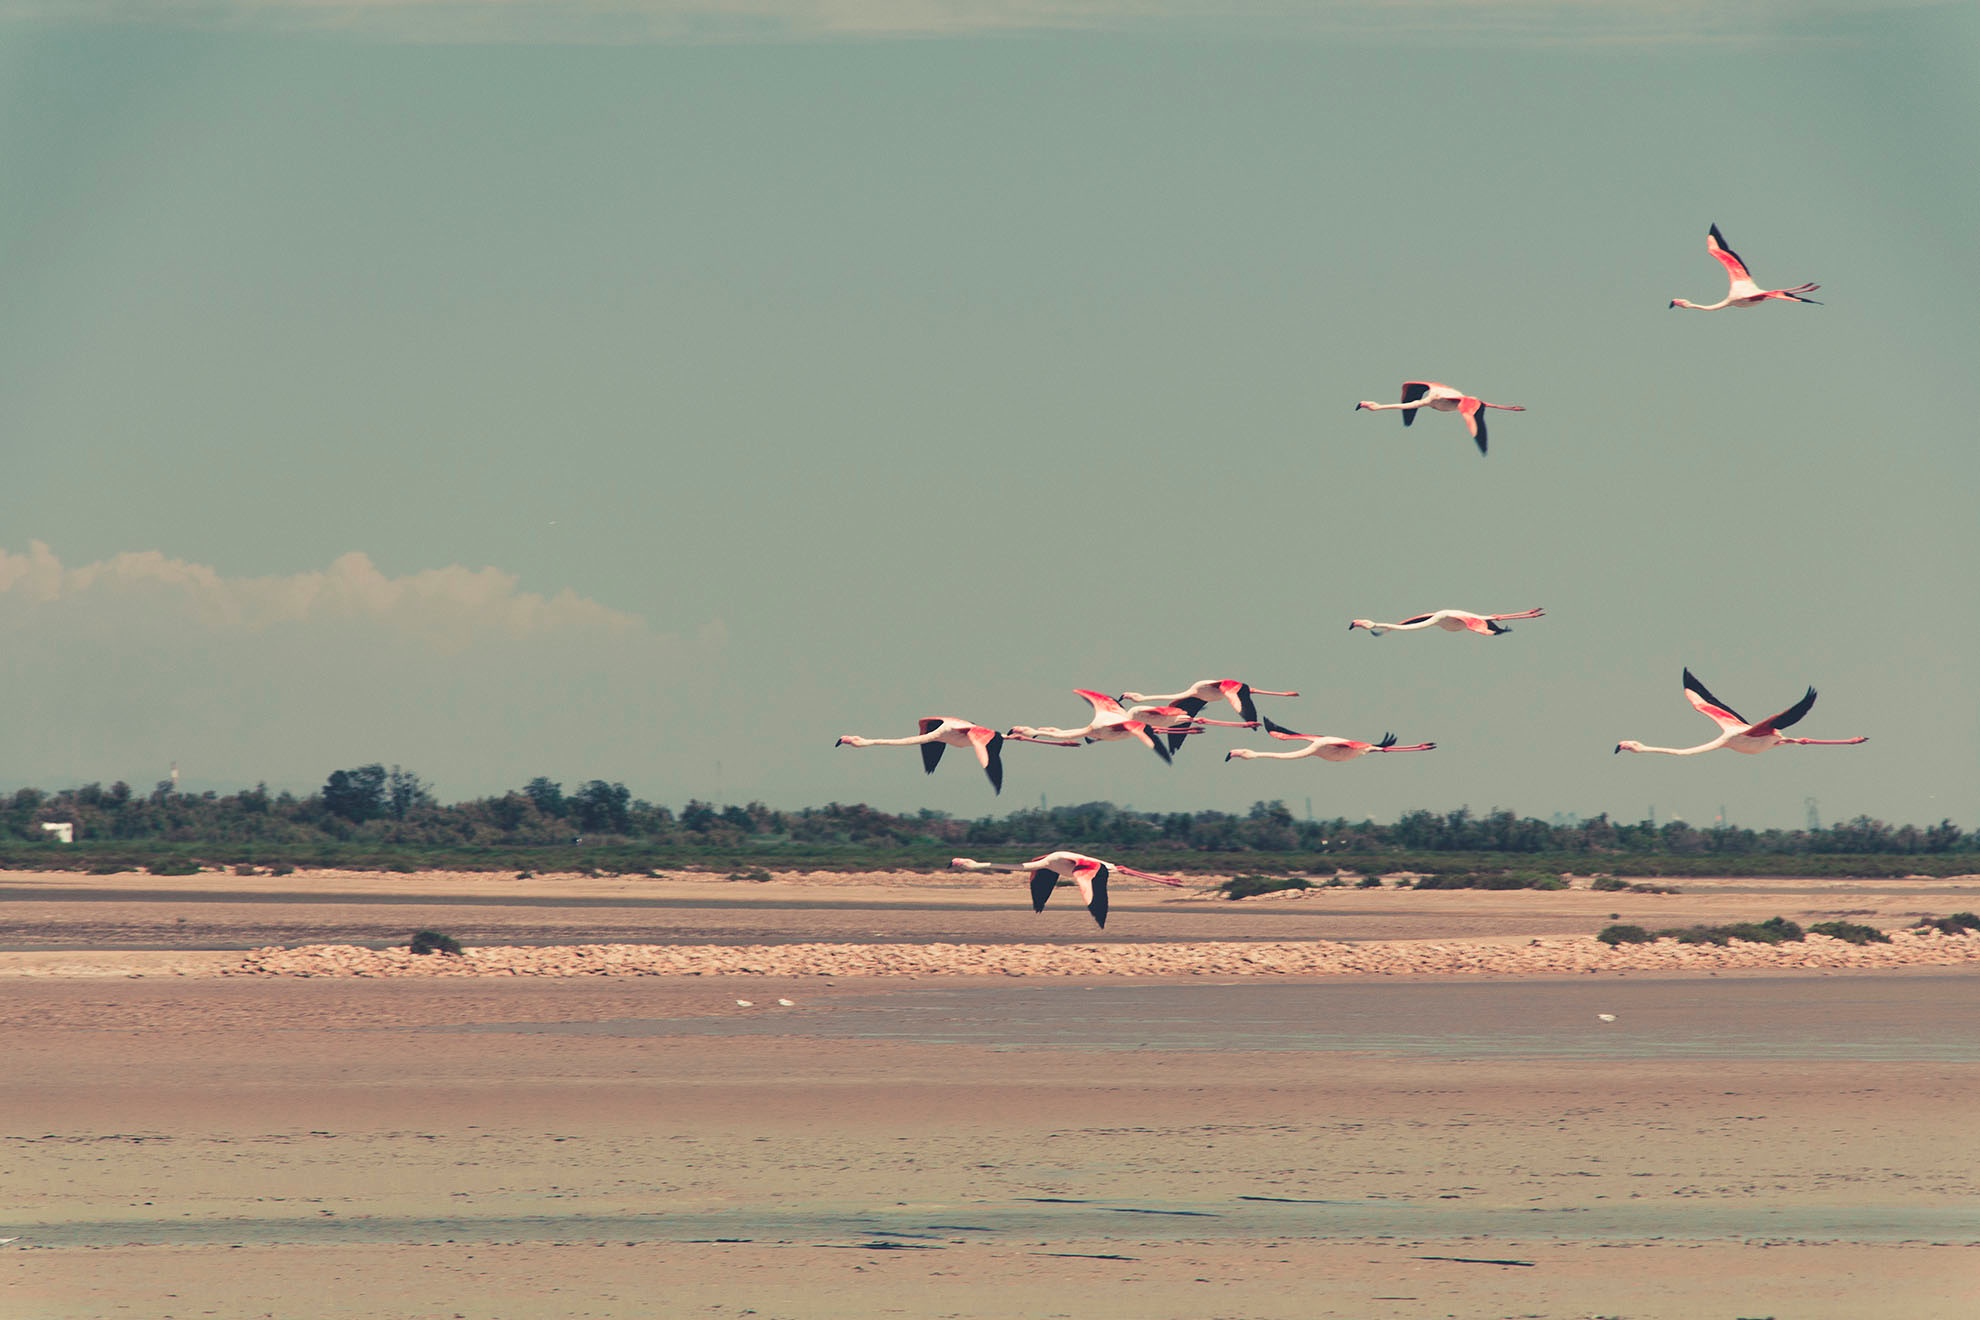
sea, wing, airplane, aircraft, vehicle, aviation, flight, toy, airliner, takeoff, air force, jet aircraft, atmosphere of earth